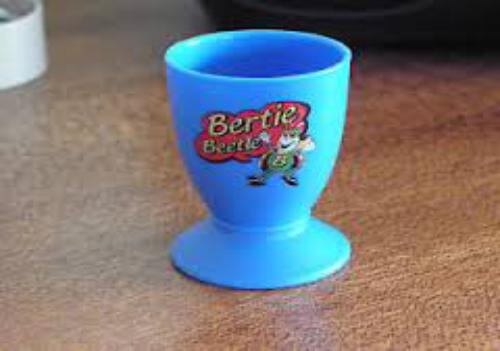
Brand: Bertie Beetle
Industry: Food